Ravenglass and Eskdale Railway locomotives

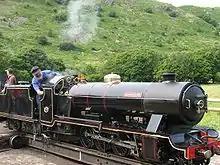
"River Esk" at Dalegarth

A 4-6-2 tender locomotive, similar to "Colossus", built by Hunt of Southampton in 1919. The engine became the railway's new flagship locomotive on passenger duties and replaced "Sans Pareil" in everyday usage. In 1927 the engine was dismantled and used in the construction of the new "River Mite" locomotive, the running gear of the locomotive combined with that of "Colossus" gave the railway a new four-cylinder machine for the 1928 season.